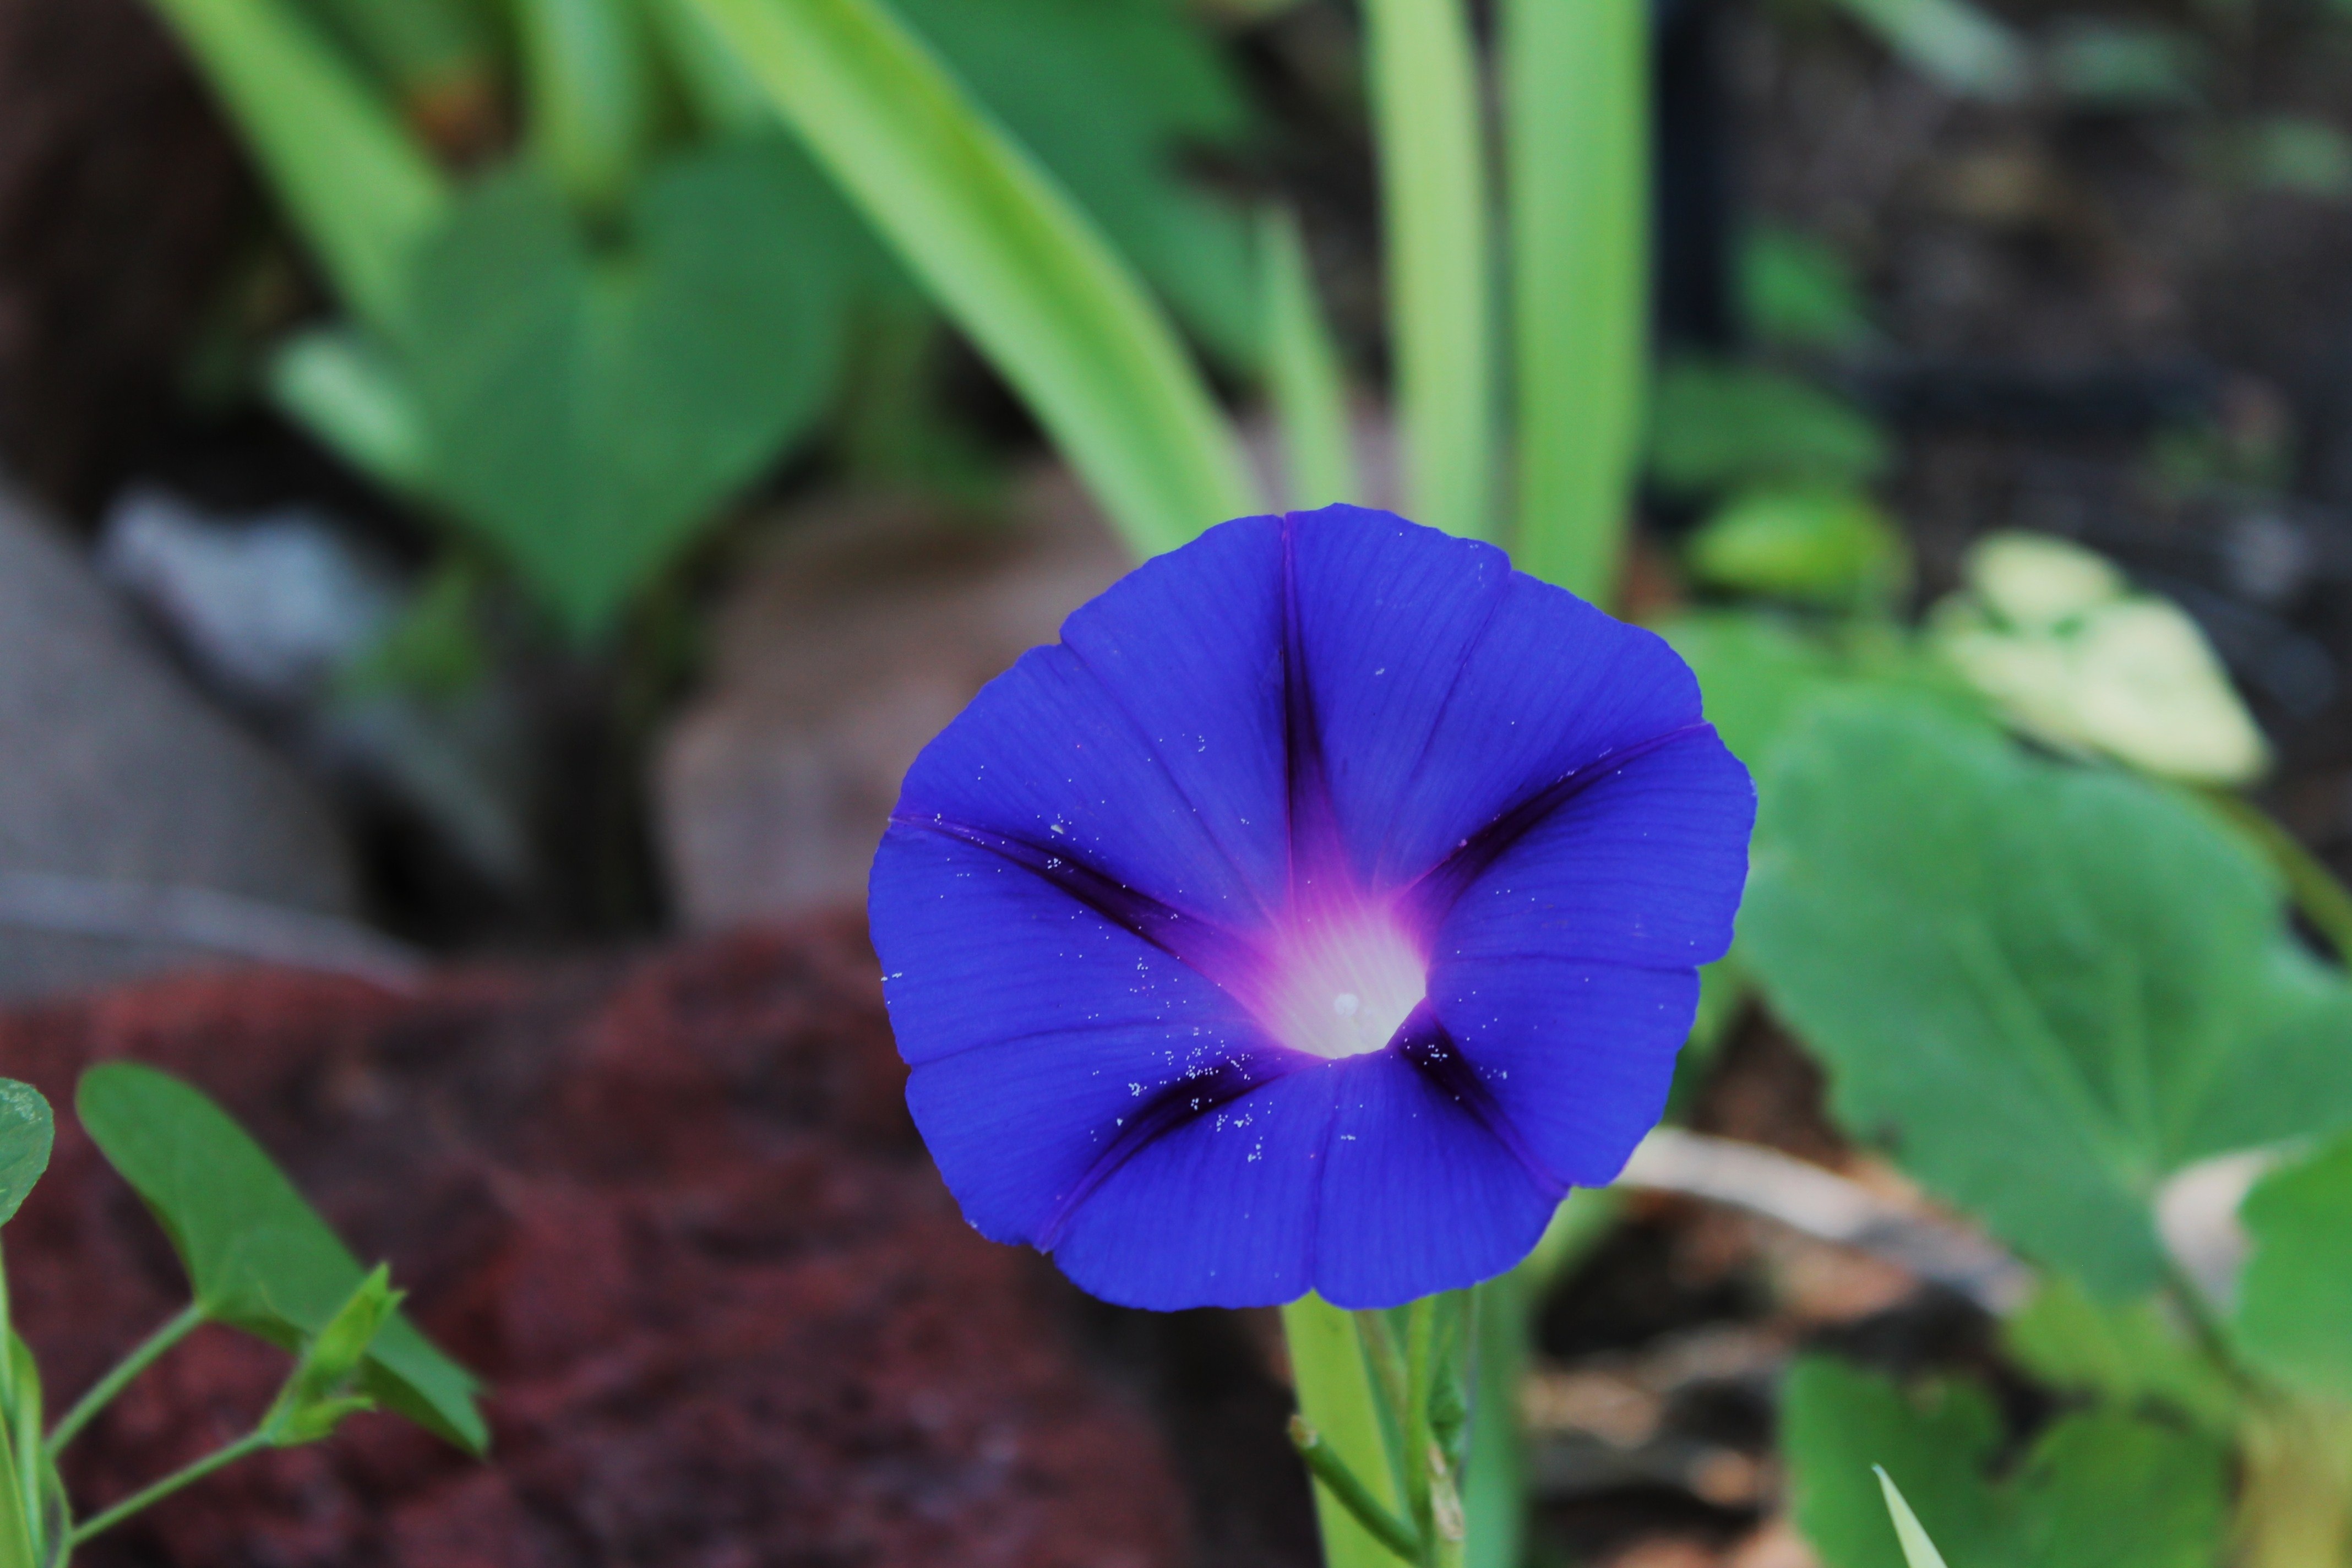
flower, garden, flower garden, nature, spring, green, floral, plant, natural, blossom, leaf, bloom, landscape, outdoors, fresh, gardening, growth, botanical, blue, blue flower, botany, botanic, blooming, foliage, amber avalona